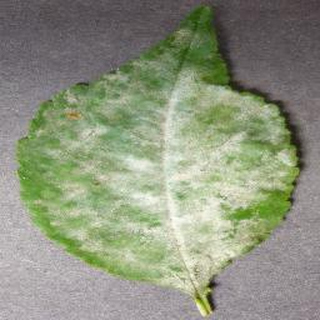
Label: cherry_powdery_mildew